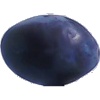
Label: Plum 3